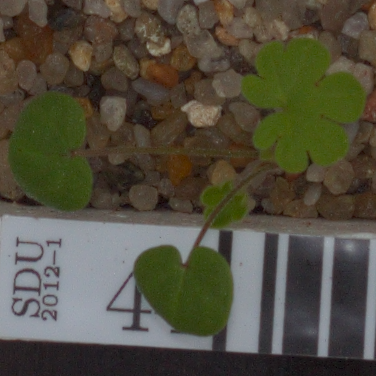
Label: smallflowered_cranesbill